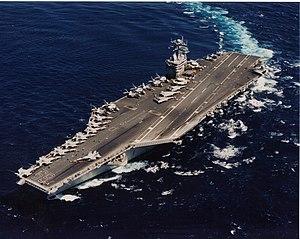
L’USS Dwight D. Eisenhower (CVN-69), surnommé Ike, est un porte-avions américain à propulsion nucléaire de la classe Nimitz. Il est le deuxième porte-avions de la sous-classe Nimitz, et fait partie des 11 porte-avions géants de l'US Navy. Il fut commandé pour remplacer l'USS Franklin D. Roosevelt, un ancien porte-avions datant de la Seconde Guerre mondiale.